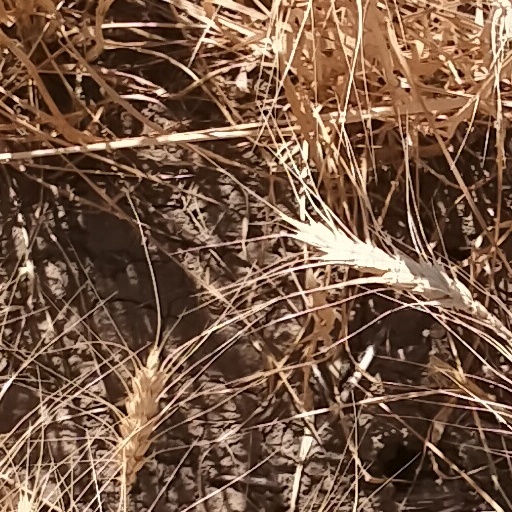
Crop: wheat